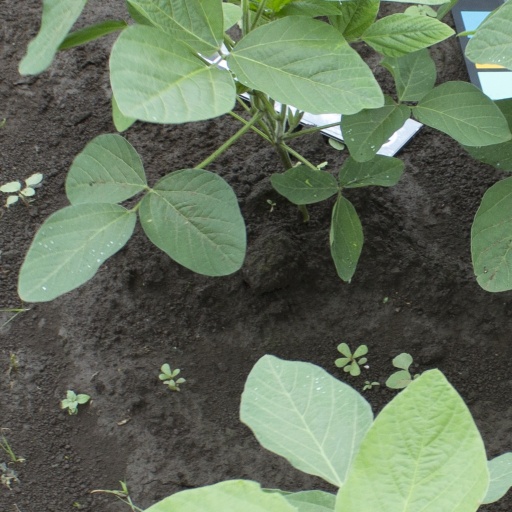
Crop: soybean